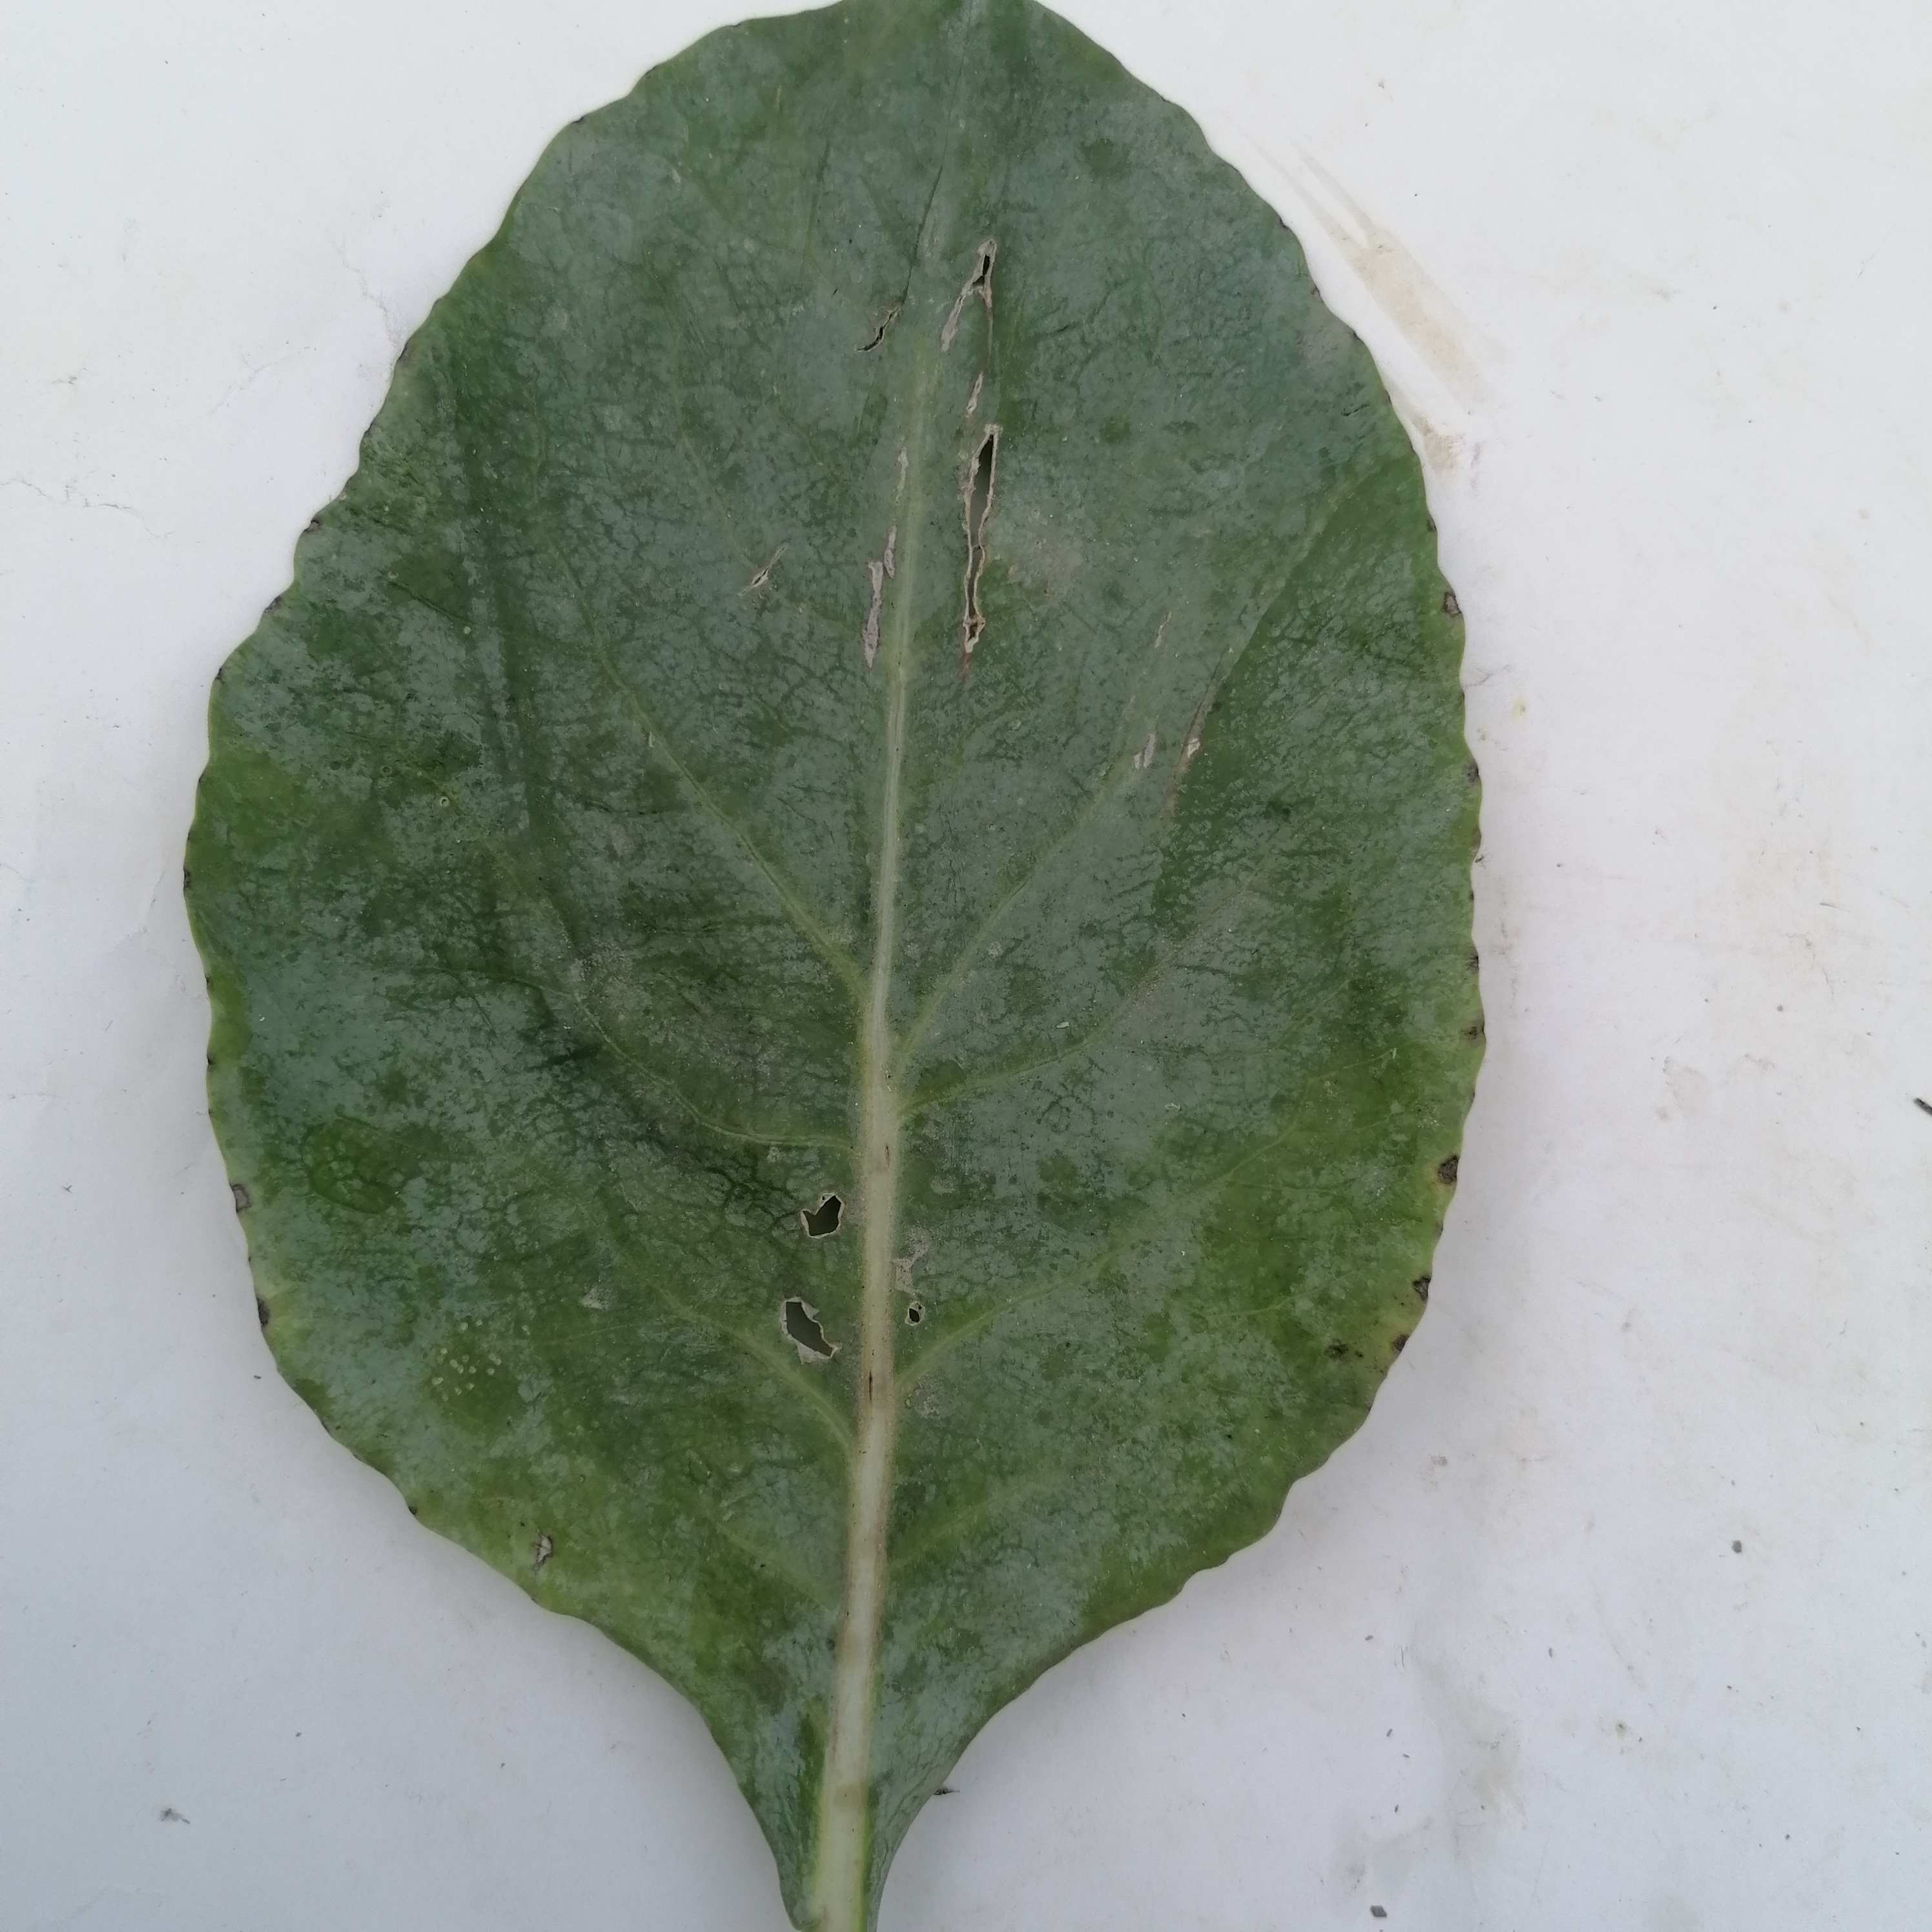
Label: Insect Hole